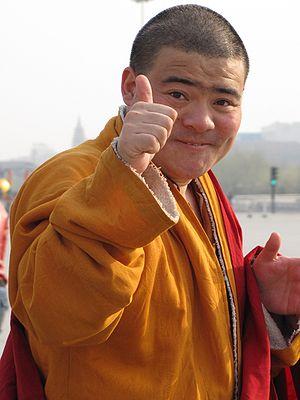
Moine bouddhiste chinois en touriste, Beijing, parc olympique, mars 2009
Le pouce levé, parfois appelé pouce anglais, ou, a contrario le pouce baissé, est un geste de la main dans lequel le poing est tenu fermé et le pouce pointé vers le haut, ou vers le bas ; il est utilisé dans la vie courante respectivement en signe d'approbation ou de désapprobation. Ces gestes ont pris une valeur métaphorique en anglais : ainsi, la phrase « My boss gave my proposal the thumbs-up » signifie que le patron a approuvé la proposition et se traduirait en français grâce à l'équivalence : « Mon patron a donné le feu vert à mon projet ».